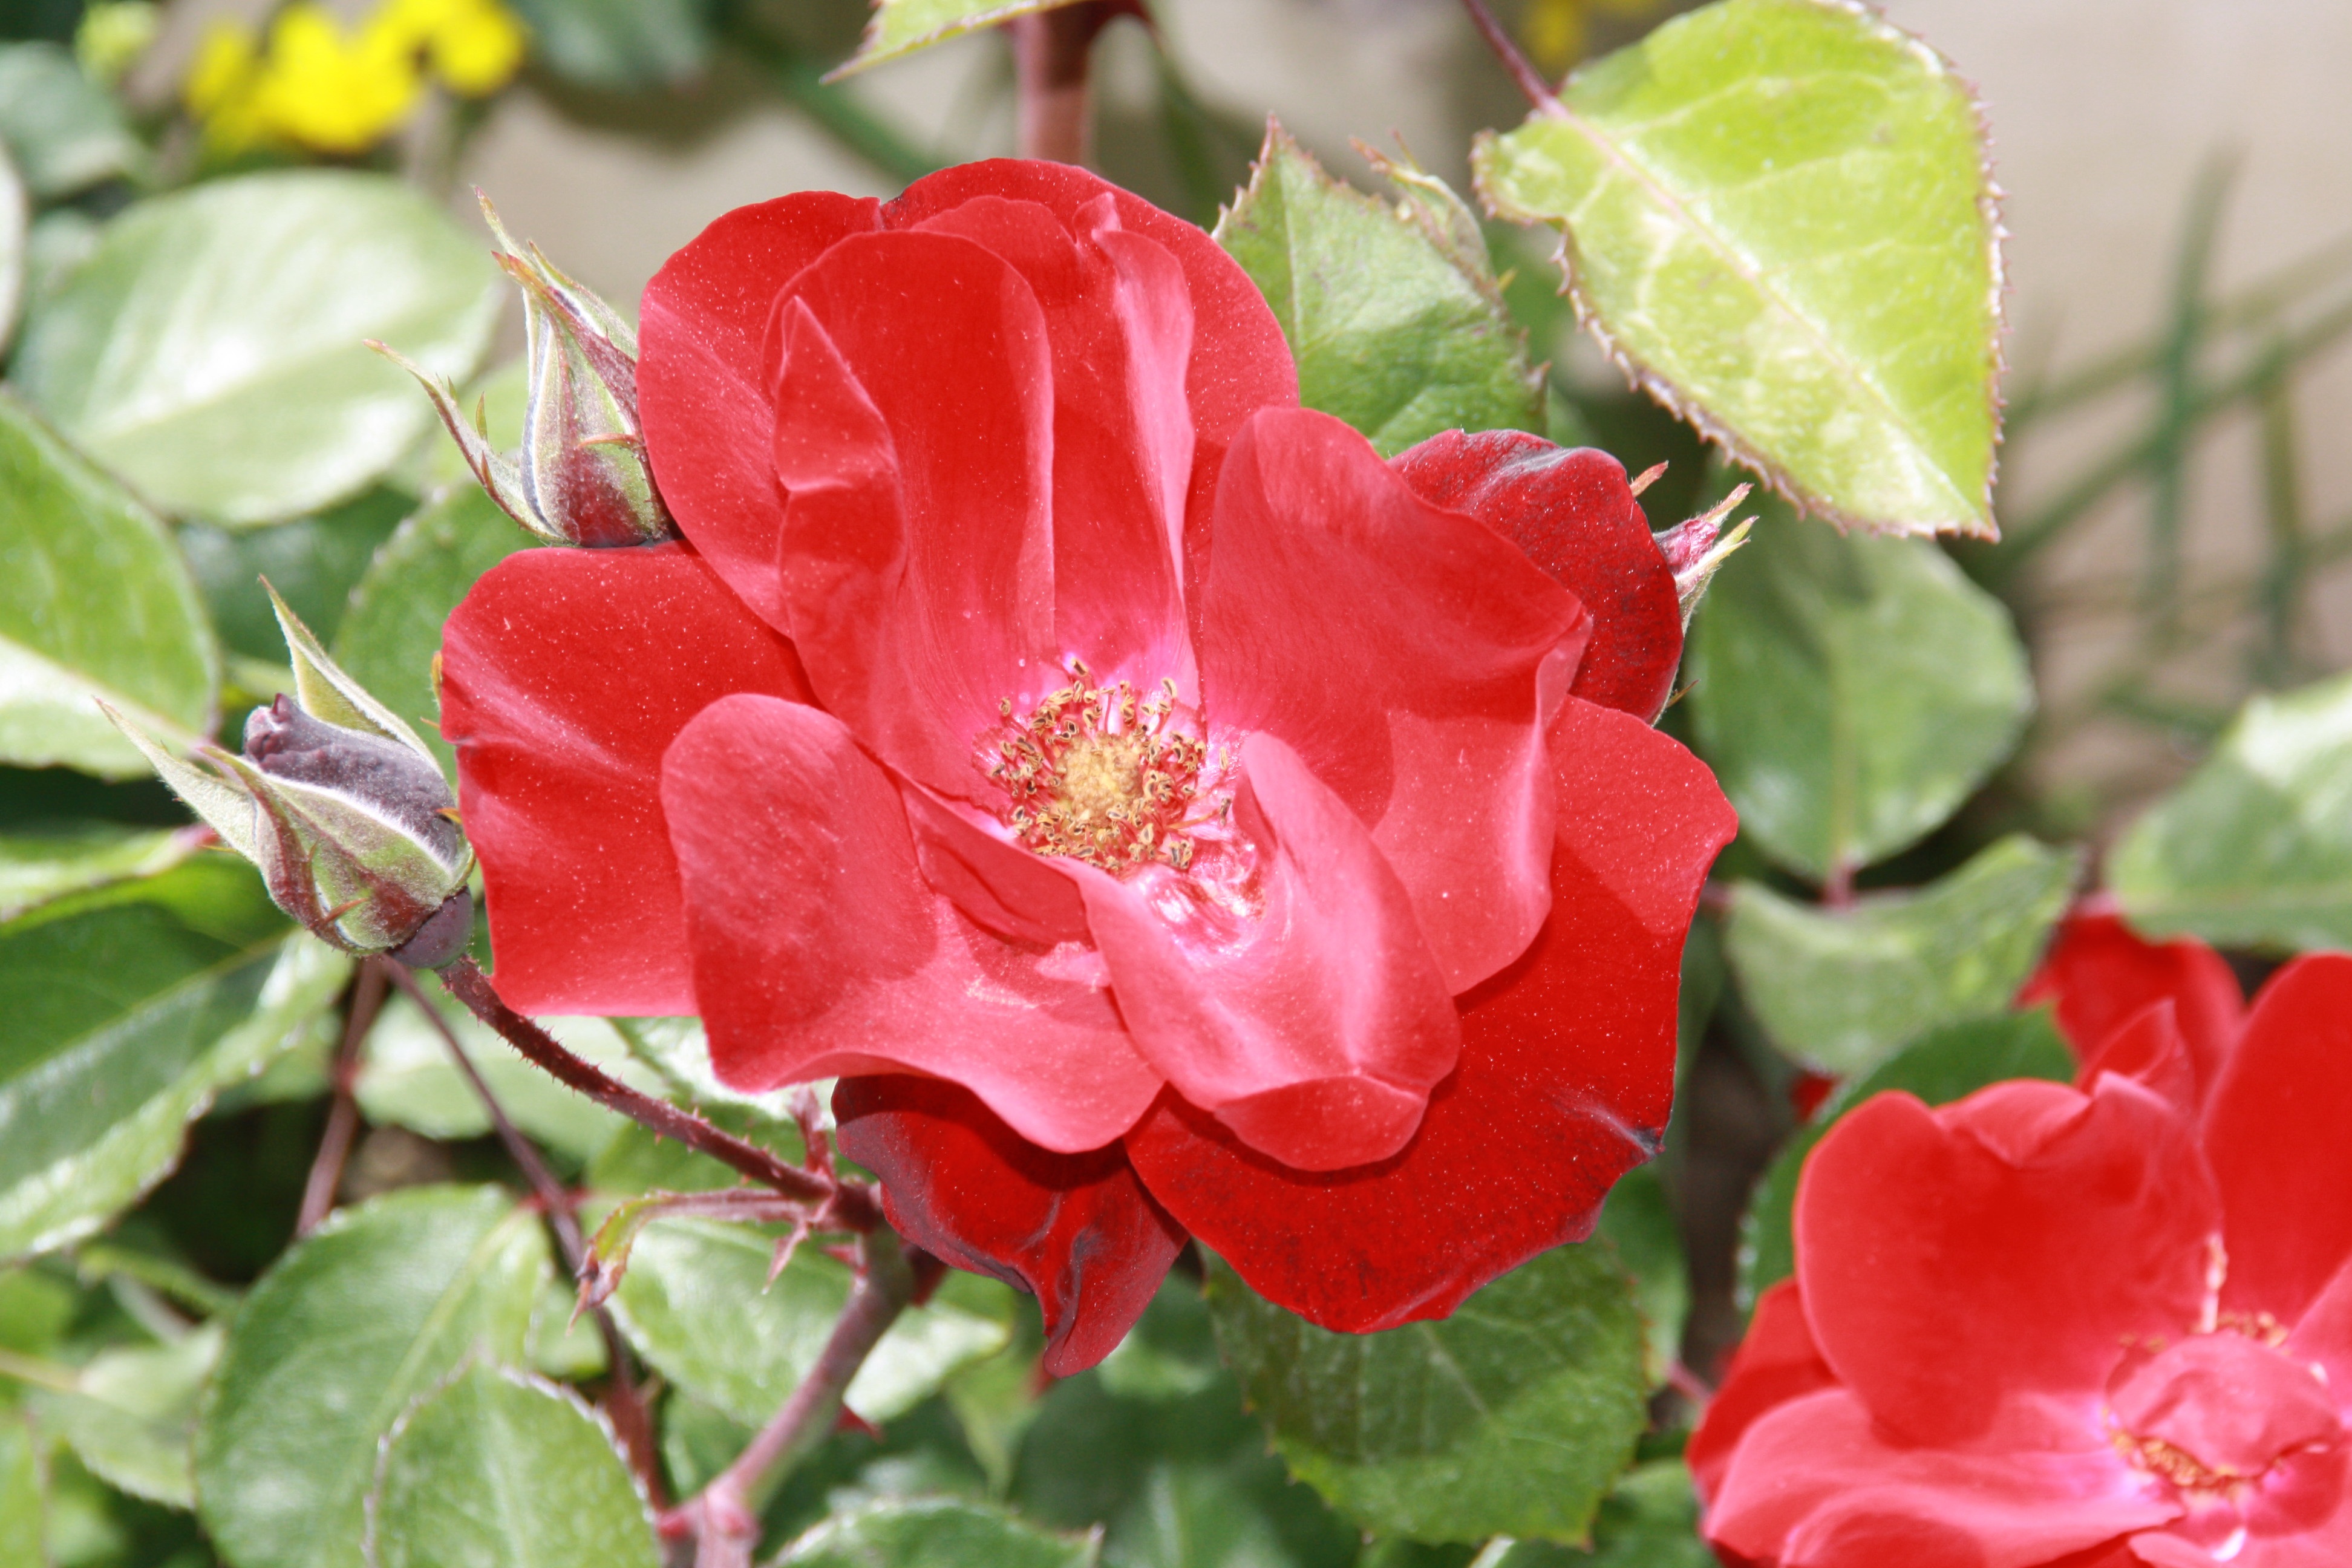
blossom, plant, flower, petal, rose, park, flora, red rose, shrub, floribunda, fragrance, rose bloom, macro photography, flowering plant, garden roses, rose family, antalya, land plant